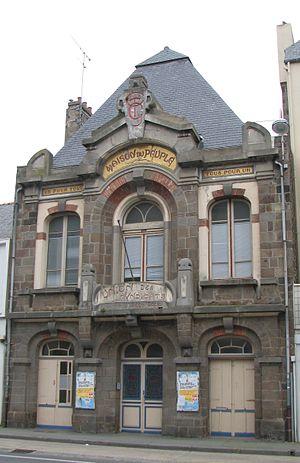
Maison du Peuple de Saint-Malo au 13 avenue Jean-Jaurès.
La maison du Peuple de Saint-Malo est un bâtiment construit en 1920 à Saint-Malo sur les plans d'Edmond Eugène Mantrand. Elle est constituée d'un pavillon, situé au 13 avenue Jean-Jaures, et d'une salle des fêtes construite dans son prolongement à l'arrière. L'ensemble est inscrit au titre des monuments historiques depuis le 16 novembre 2011.
Cet article recense les monuments historiques de Saint-Malo, en France.
Unus pro omnibus, omnes pro uno est une locution latine qui signifie « Un pour tous, tous pour un » en français. Elle est la devise traditionnelle de la Suisse et la devise apocryphe des Trois Mousquetaires d'Alexandre Dumas.